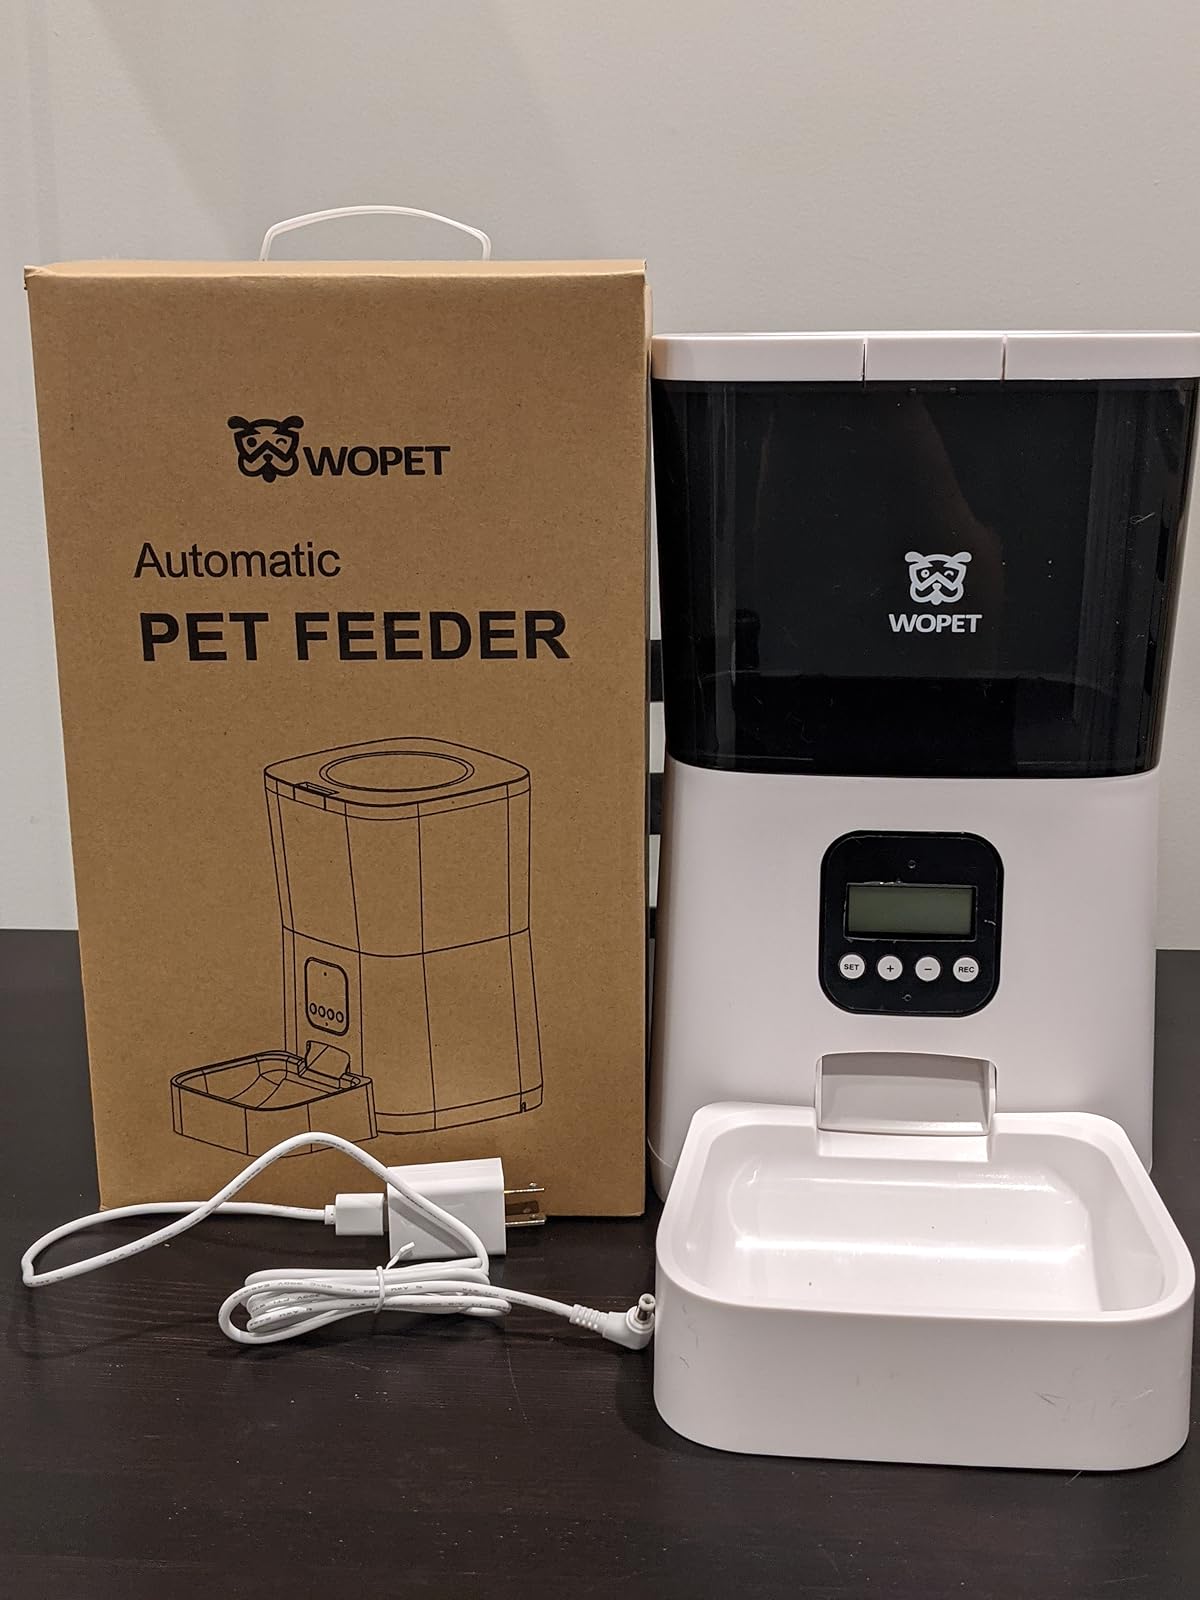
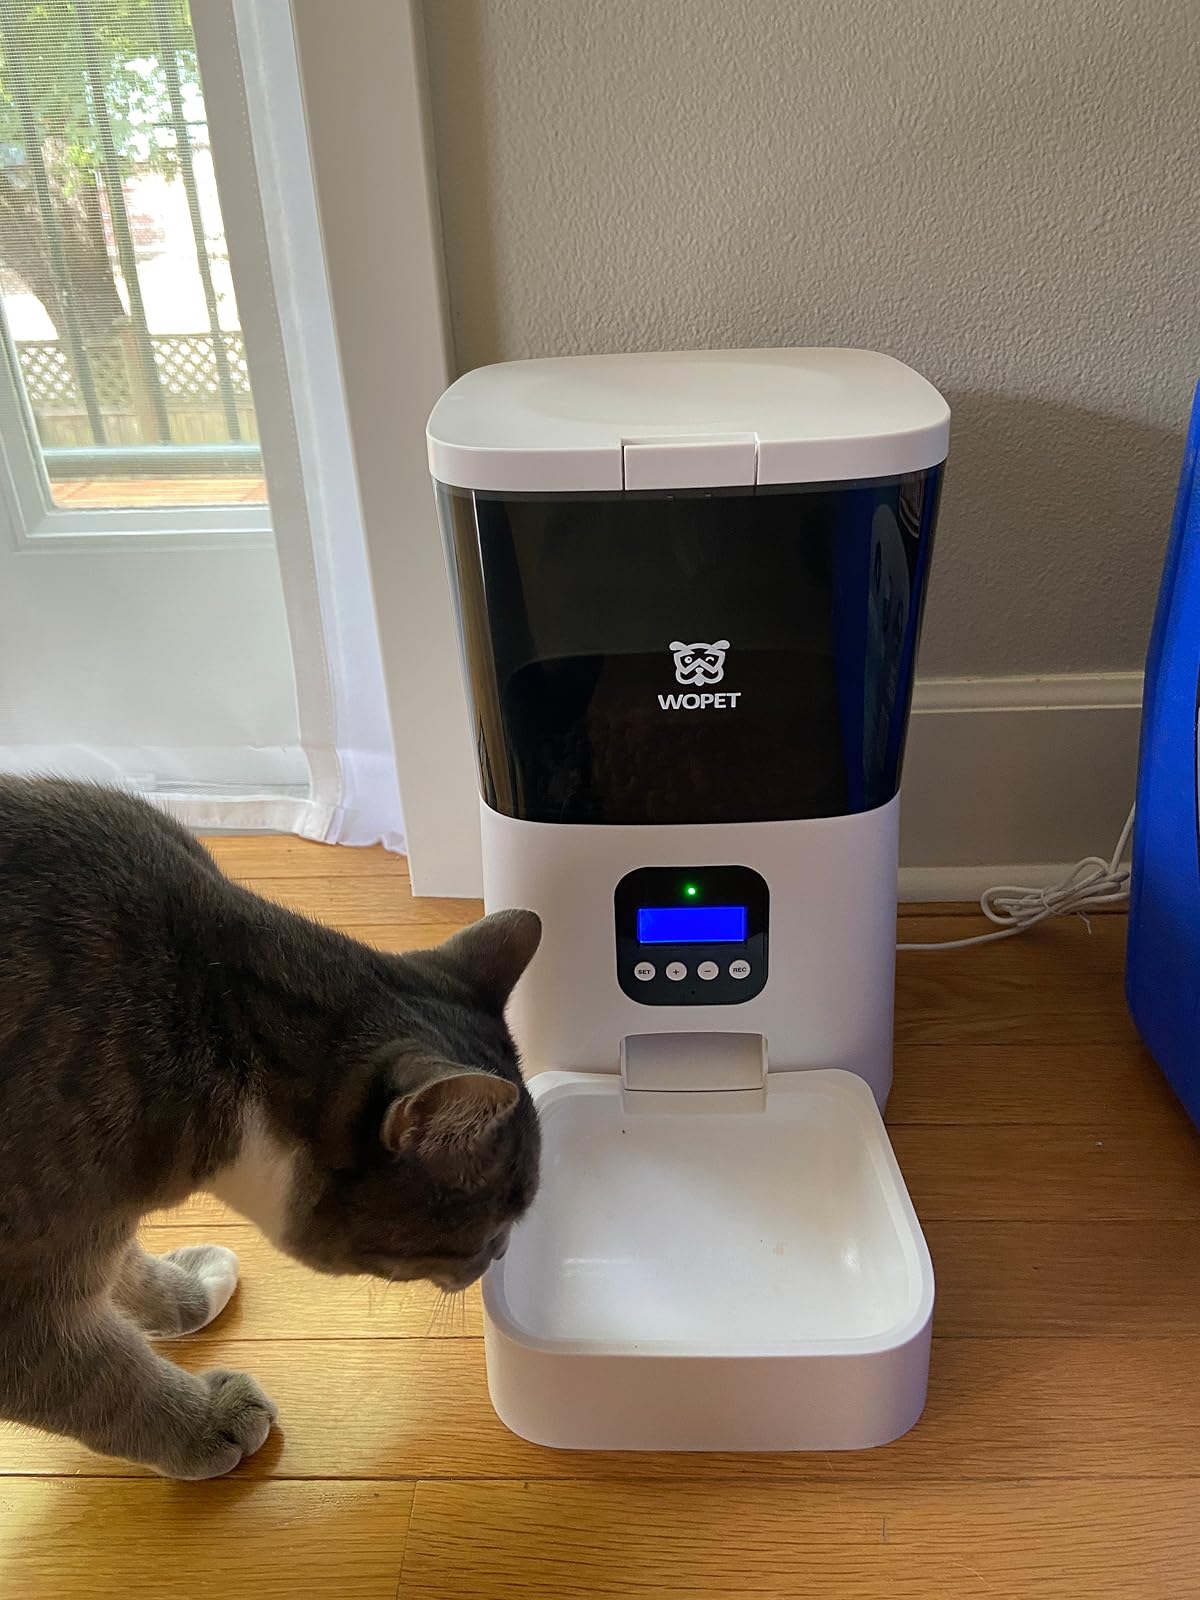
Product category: items_feeder
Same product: yes